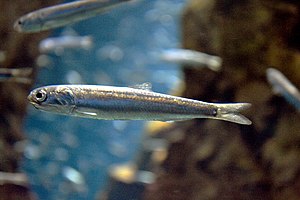
Japansk ansjos
Japansk ansjos er en lille planktonspisende saltvandsfisk. Den findes i Stillehavet. Japansk ansjos indgår i familien Engraulidae.